A.C.E (South Korean band)

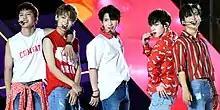
A.C.E at the 2018 Incheon Airport Sky FestivalFrom left: Donghun, Chan, Wow, Kim Byeong-kwan, Jun

On May 23, 2017, A.C.E released their debut single album "Cactus", a hardstyle song produced by Zoobeater Sound.